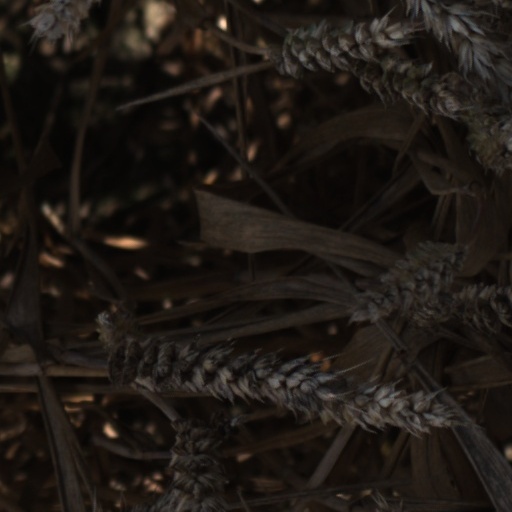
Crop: wheat